Demopolis Army Air Field

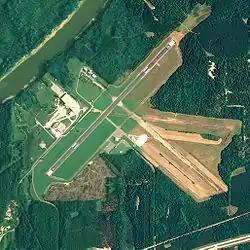
NAIP aerial image, 18 August 2006

Demopolis Army Airfield is a former United States Army facility located six nautical miles (7 mi, 11 km) southwest of the central business district of Demopolis, a city in Marengo County, Alabama, United States.